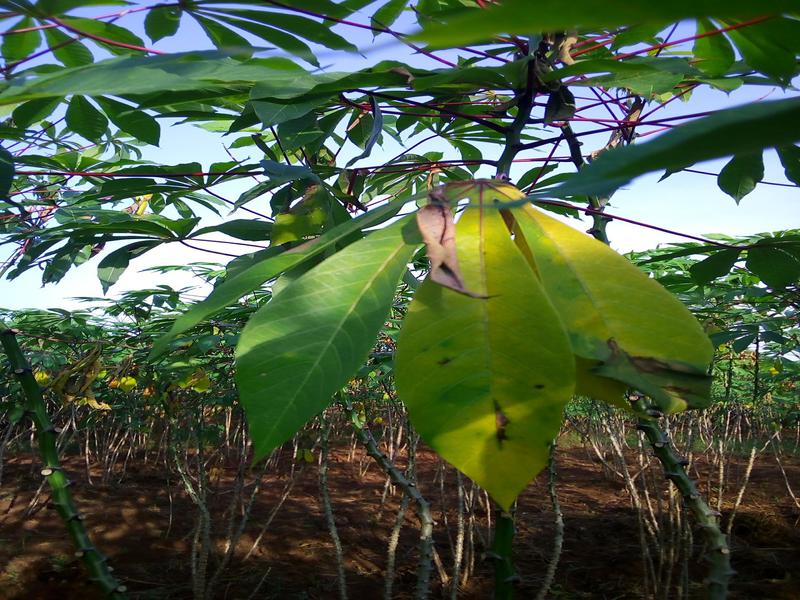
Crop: cassava
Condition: bacterial_blight